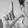
ASL letter: L